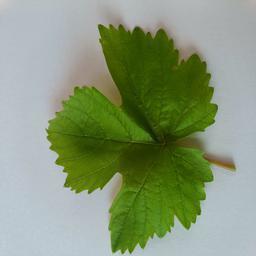
Label: Healthy Leaves